Irrigation Way

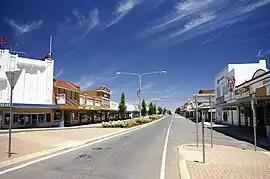
Leeton's Main Street, part of Irrigation Way

Irrigation Way is a major rural road that runs approximately through the Murrumbidgee Irrigation Area in south western New South Wales, Australia.